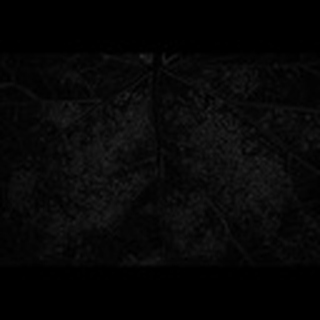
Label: cotton_aphids